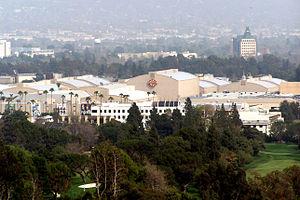
L'Échange est un film américain réalisé par Clint Eastwood et écrit par Joseph Michael Straczynski, sorti en 2008.
Warner Bros. Pictures est l'une des plus grandes sociétés de production et de distribution au monde, pour le cinéma et la télévision. C'est une filiale de WarnerMedia dont le siège social se situe à New York. Warner Bros. Pictures a elle-même plusieurs filiales dont Warner Bros. Television, Warner Bros. Animation et bien d’autres.
Walt Disney Studios Burbank est à la fois le siège social de la Walt Disney Company et un lieu de production cinématographique, situé à l'adresse postale 500 South Buena Vista Street à Burbank en Californie. Il regroupe des plateaux techniques cinématographiques et un grand nombre de bâtiments aux usages variés. Il comprend plusieurs œuvres architecturales hébergeant les bureaux ou les studios d'animation comme l’ABC Building d'Aldo Rossi, le Team Disney Building de Michael Graves et le Feature Animation Building de Robert A. M. Stern.
Warner Bros Studios est un studio de tournage dédié aux productions cinématographiques et télévisuelles situé à Burbank au nord de Los Angeles. C'est aussi le siège social de plusieurs sociétés du groupe Warner Bros.. De nombreuses émissions et séries ont été et sont enregistrées dans ce studio.
Ocean's Eleven ou L'Inconnu de Las Vegas au Québec est un film américain réalisé par Steven Soderbergh, sorti en 2001. Il s'agit d'un remake de L'Inconnu de Las Vegas de Lewis Milestone sorti en 1960, dans lequel joue notamment Frank Sinatra. Le film est une distribution d'ensemble avec George Clooney, Brad Pitt, Matt Damon, Bernie Mac, Don Cheadle, Andy Garcia, Julia Roberts, Elliott Gould et Carl Reiner.